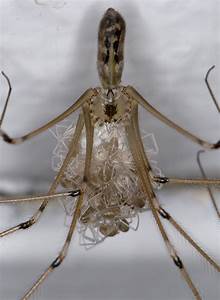
Label: ragno